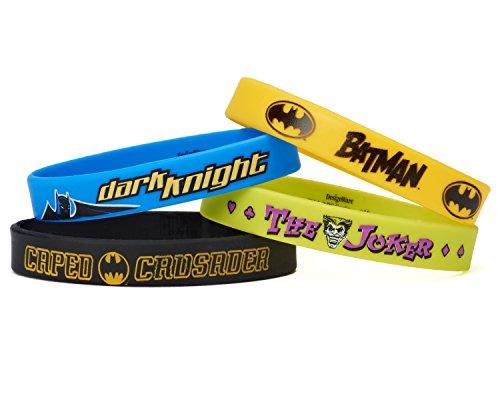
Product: Amscan | Party Favors | Star Wars Episode VII Rubber Bracelets | (6 in a Pack) 2 1/2" x 7/16" | Multicolored
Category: Toys & Games | Dress Up & Pretend Play | Beauty & Fashion | Bracelets
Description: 6 bracelets, measures 2 1/2" x 7/16".
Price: $4.47
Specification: ProductDimensions:4x1x7inches|ItemWeight:0.32ounces|ShippingWeight:0.32ounces(Viewshippingratesandpolicies)|Department:party-supplies|Manufacturer:TradeMartInc.|ASIN:B00KYAKN3A|Itemmodelnumber:AMI394020|DatefirstlistedonAmazon:June12,2014